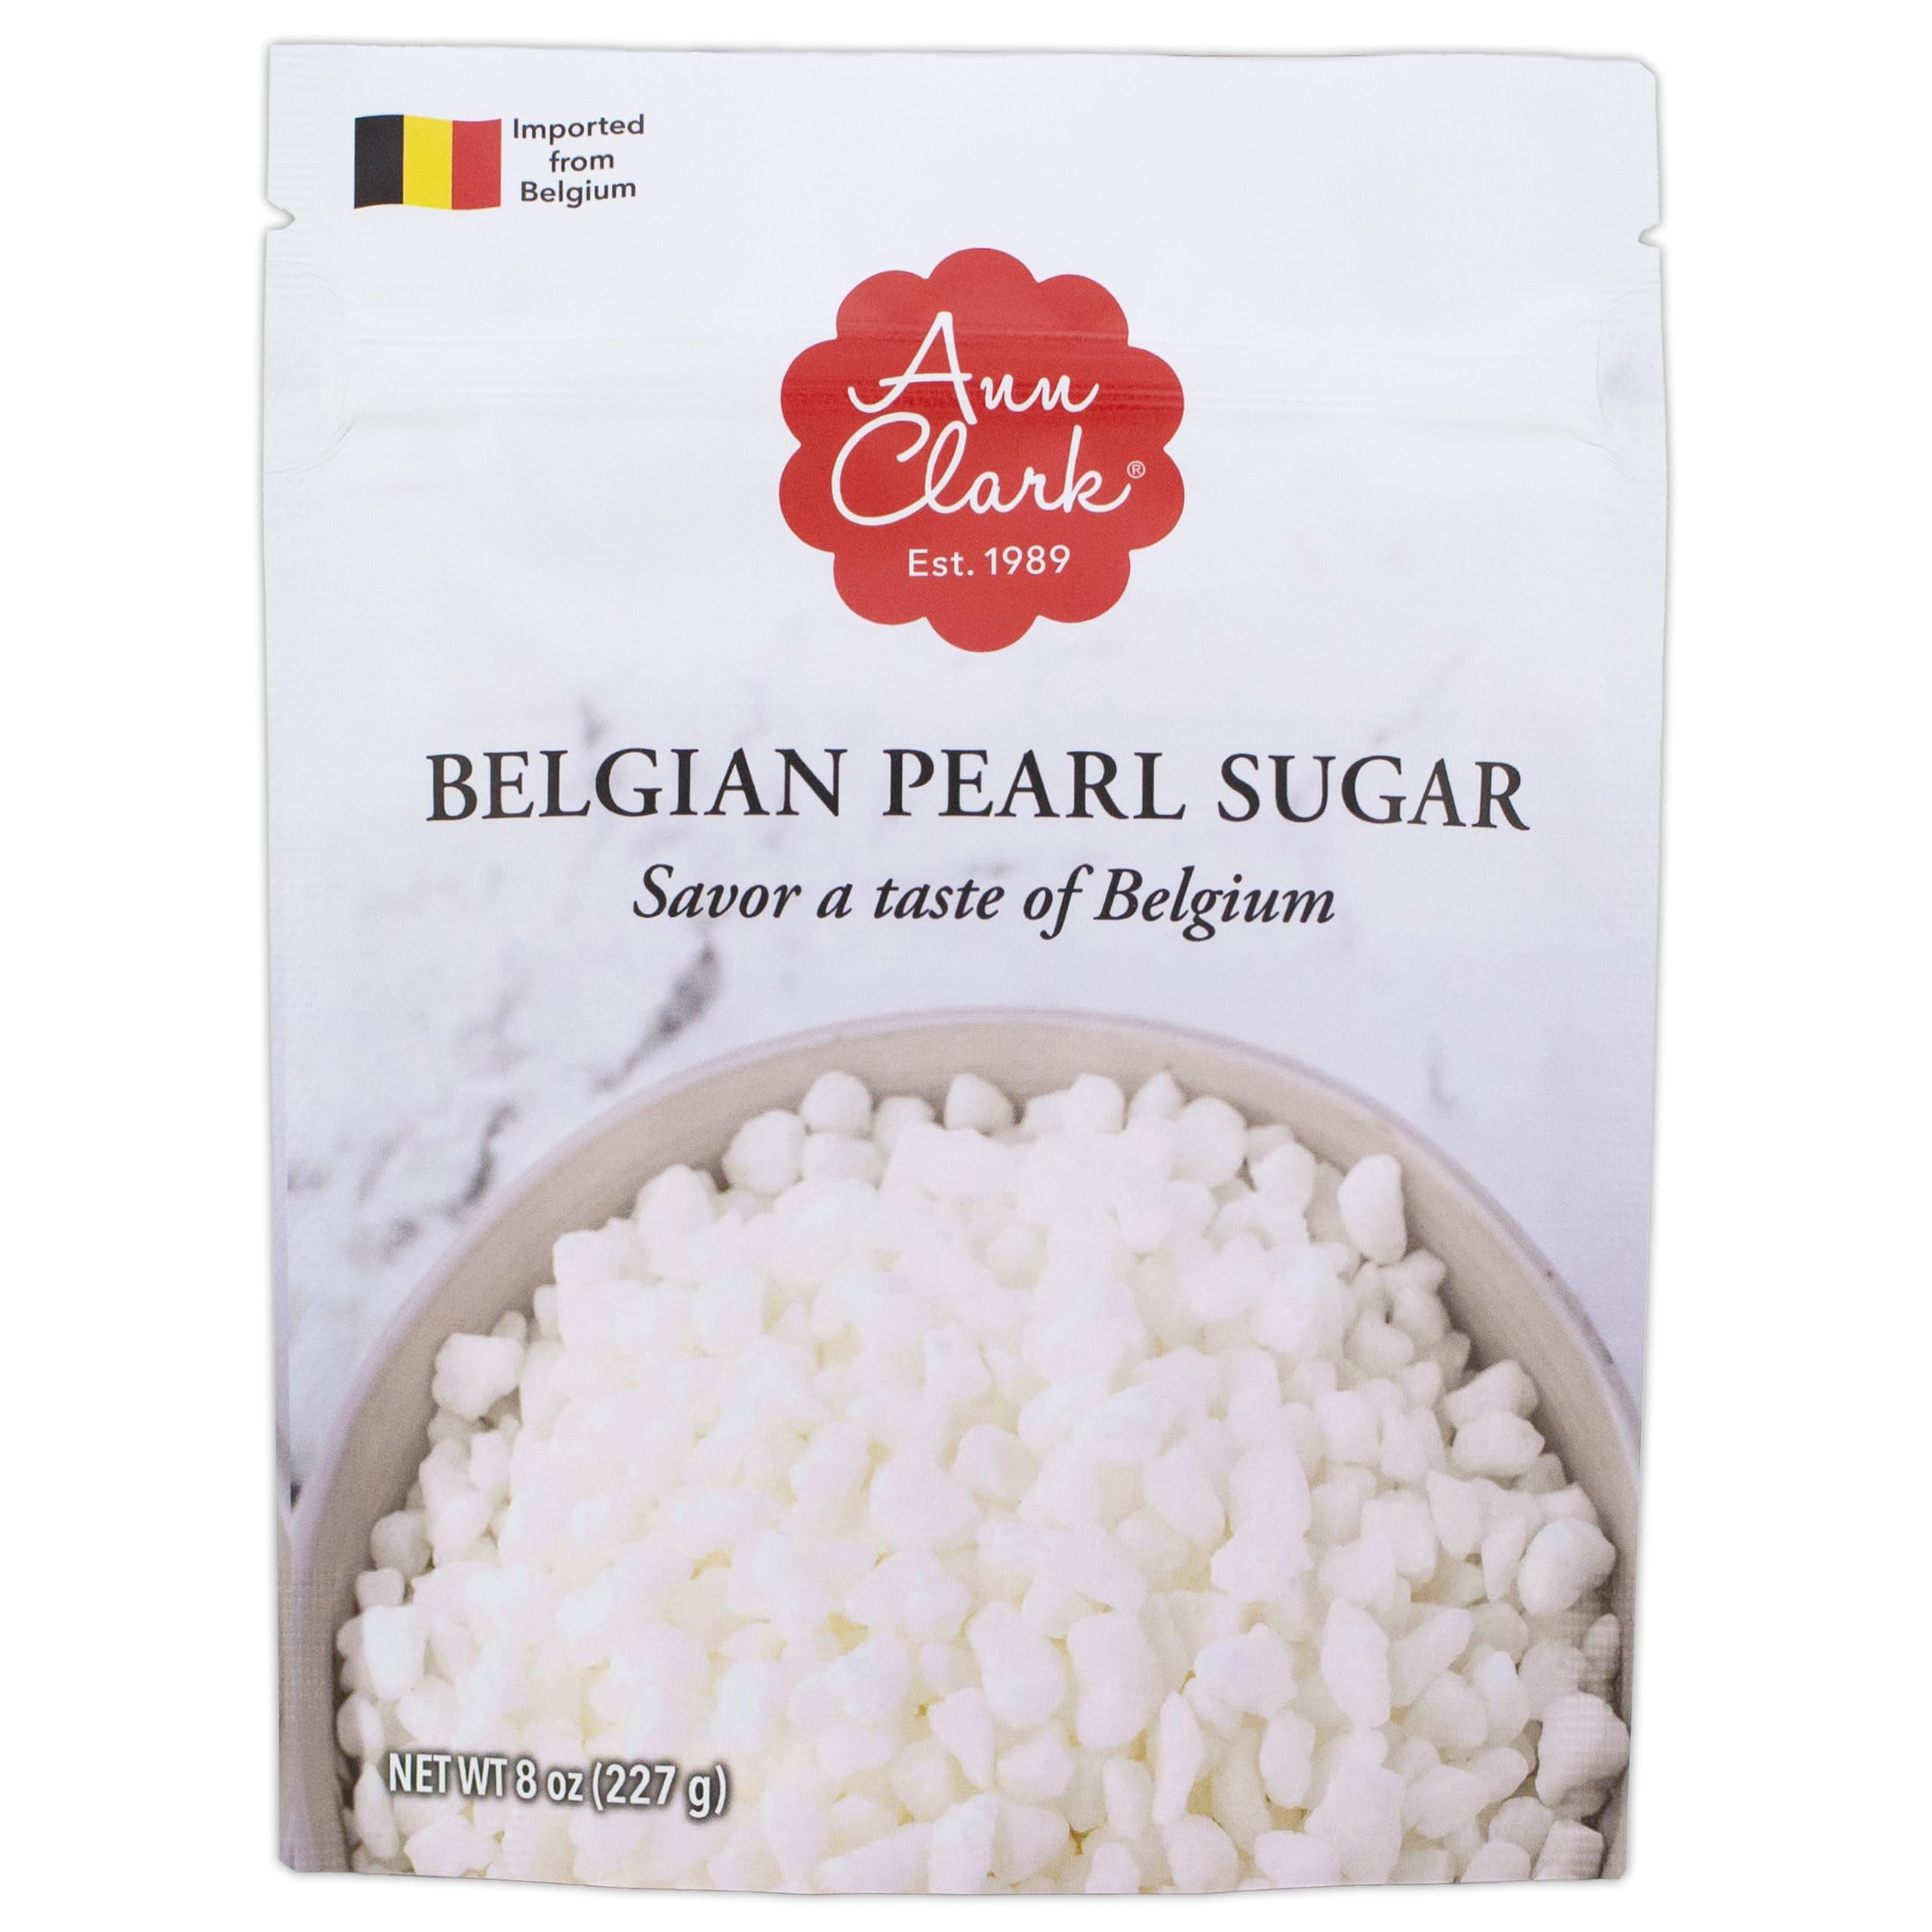
Item Name: Ann Clark Authentic Belgian Pearl Sugar, 8 oz.
Bullet Point 1: Authentic Sugar Pearls Imported from Belgium: Critical Ingredient for World-Famous Liège Sugar Waffles.
Bullet Point 2: Adds Crunchy, Caramelized Sweetness to Waffles, Cinnamon Rolls, Cookies and other baked treats.
Bullet Point 3: Make a Phenomenal Breakfast: Pearl Sugar elevates the simple waffle to a transcendent experience you and your family will love.
Bullet Point 4: All-Natural, Single-Ingredient: Made from 100% pure Belgian beet sugar.
Bullet Point 5: Ann Clark Mission: Uncompromisingly Best Quality, that Tastes Amazingly Good. Ann Clark gourmet baking essentials weave tradition and innovation seamlessly for culinary delights you’ll be proud to serve.
Value: 1.0
Unit: Count

Price: 14.99